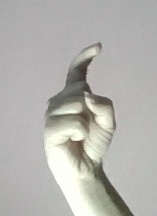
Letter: ra